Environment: real
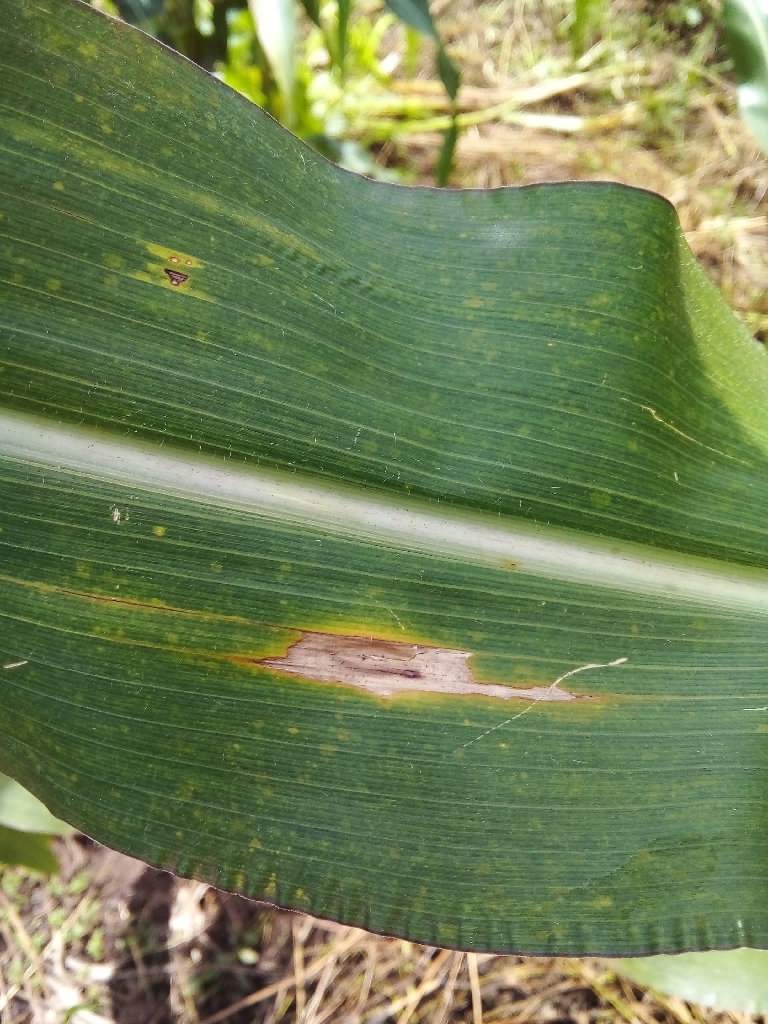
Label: northern_corn_leaf_blight